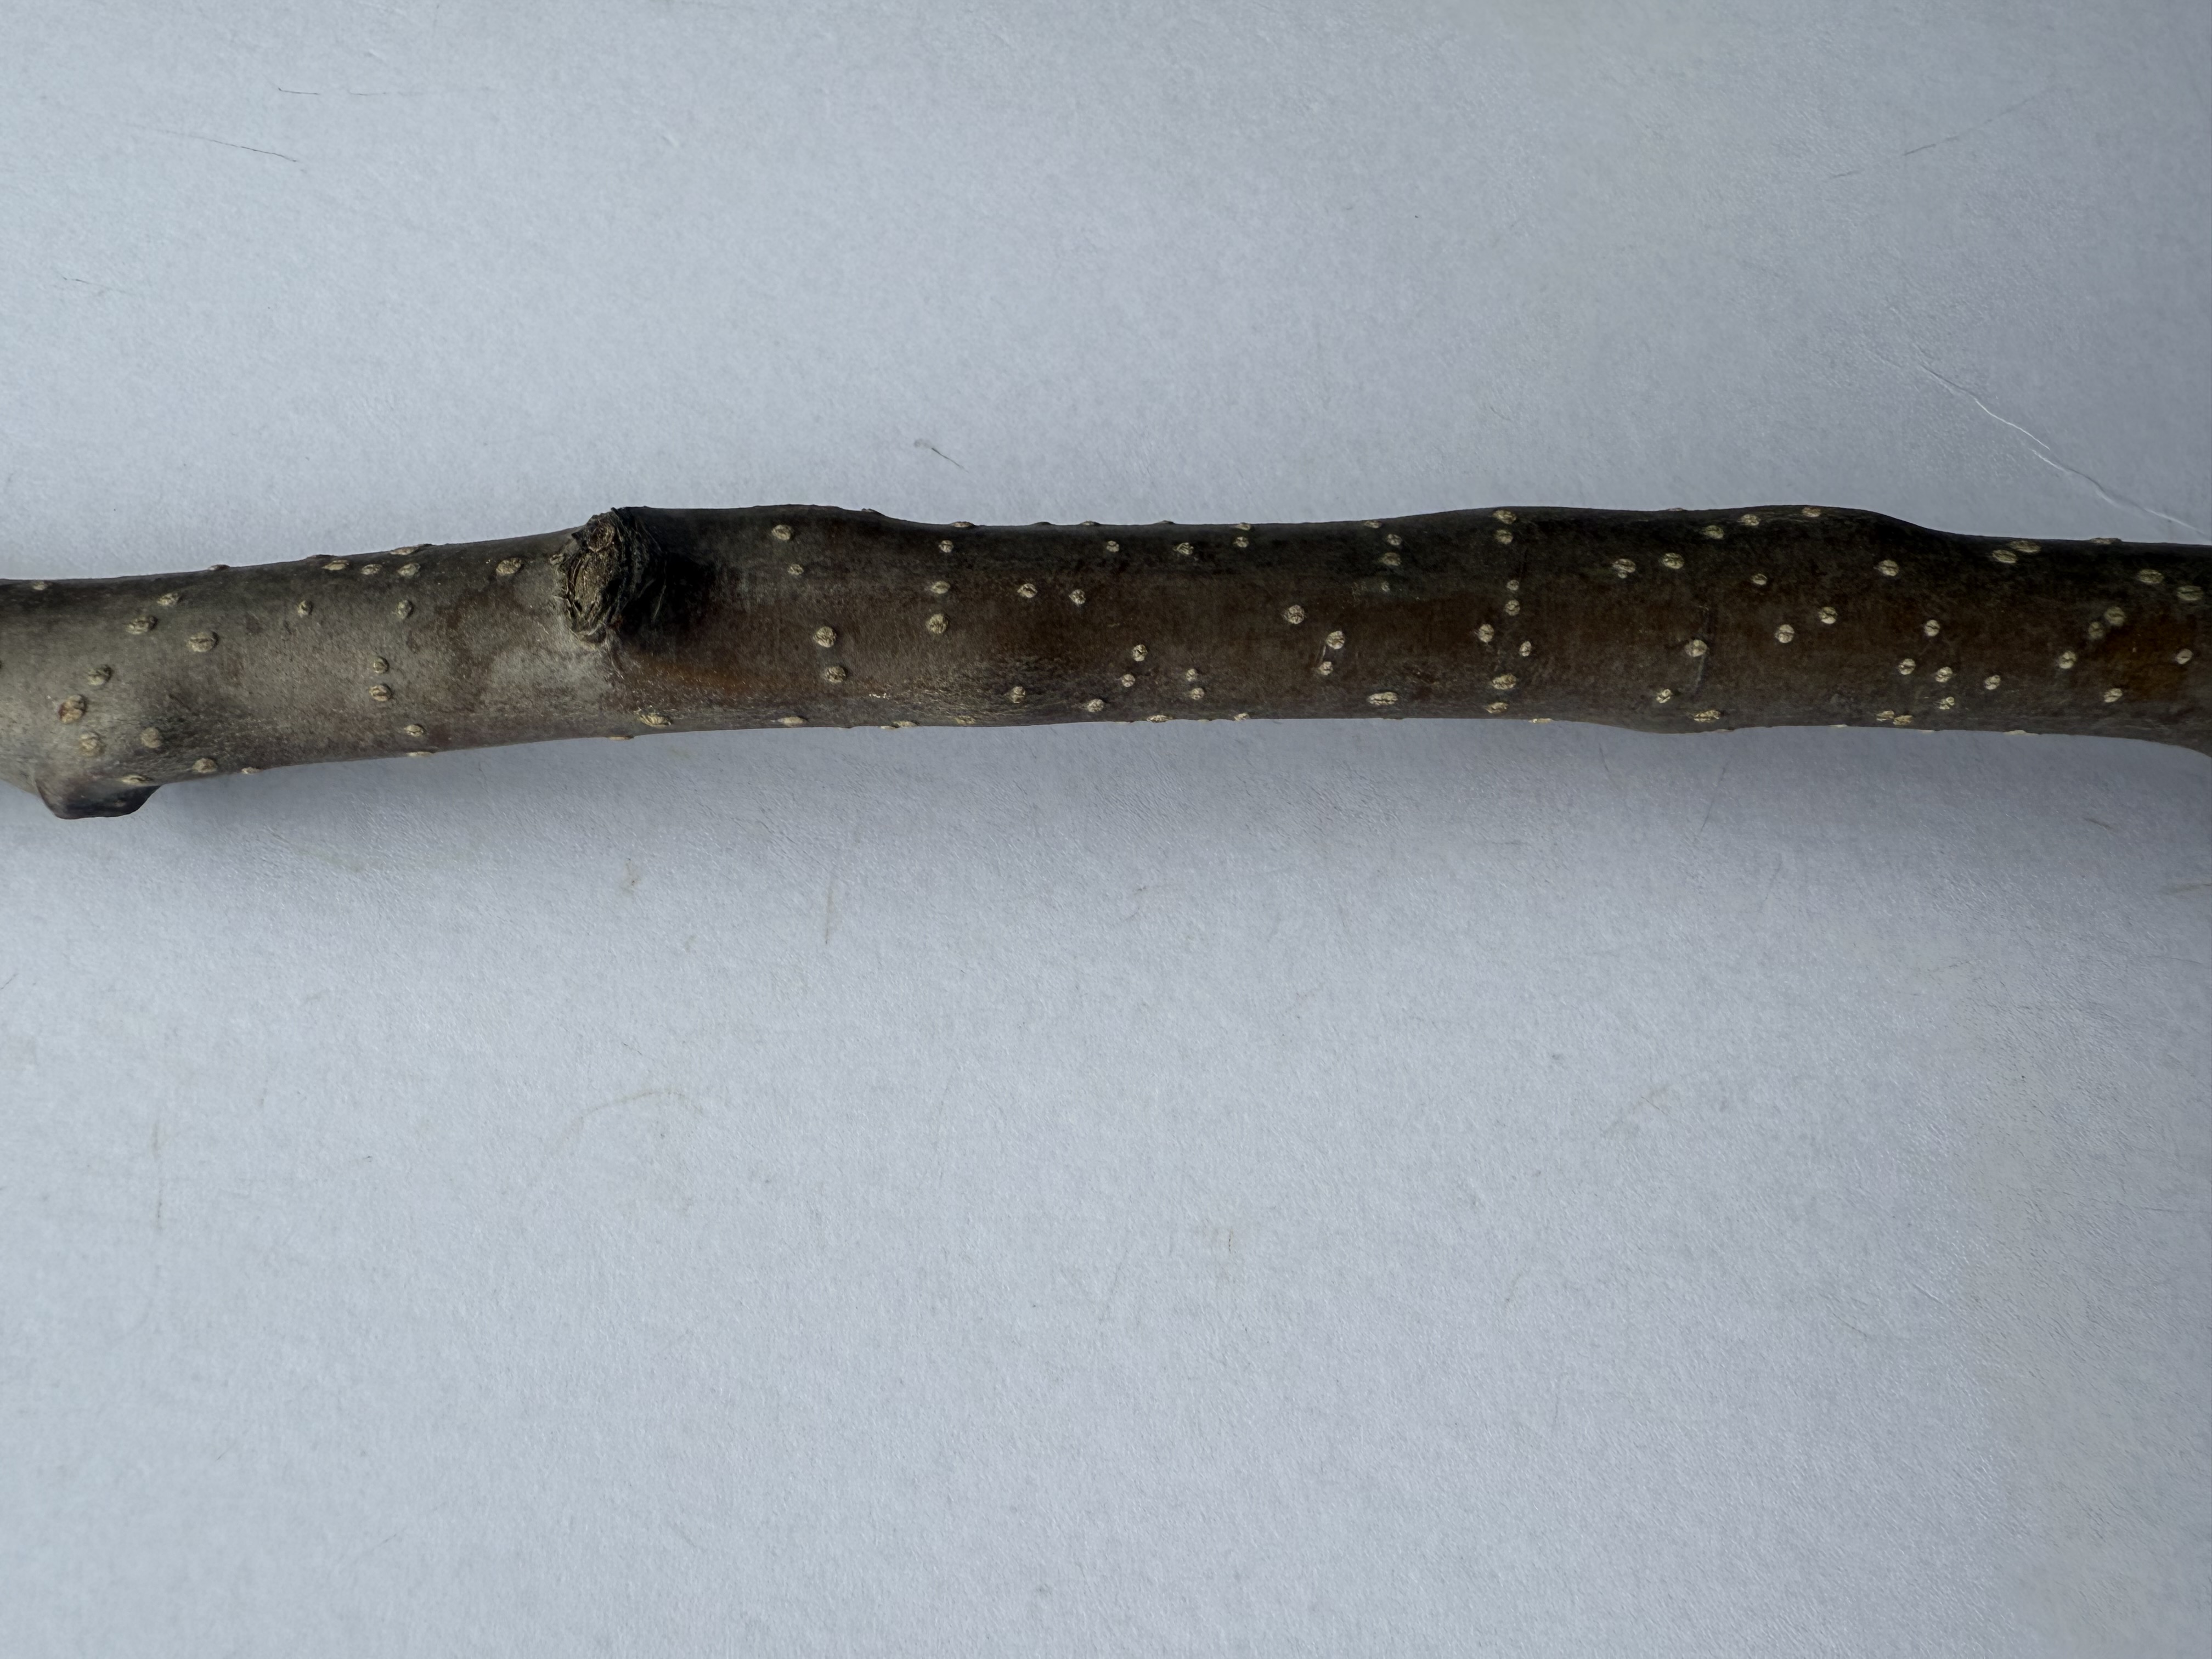
Variety: Nashi Pear